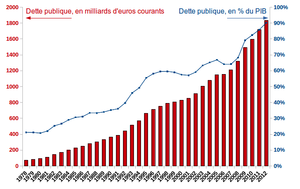
La dette publique est, dans le domaine des finances publiques, l'ensemble des engagements financiers pris sous formes d'emprunts par un État, ses collectivités publiques et ses organismes qui en dépendent directement.